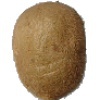
Label: Kiwi 1